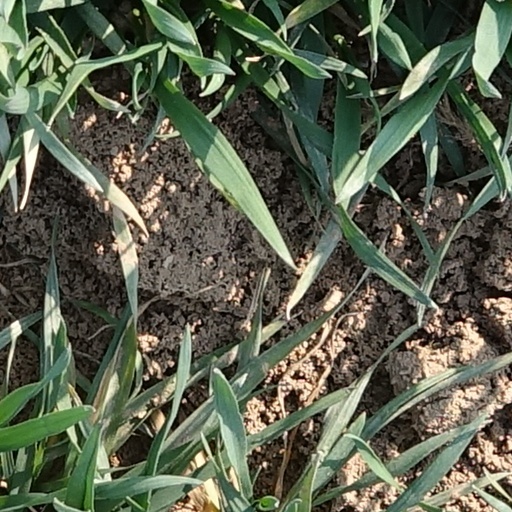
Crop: wheat